Eva Picardi

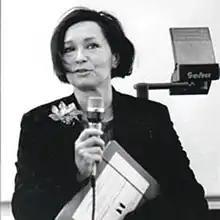
Eva Picardi

Eva Picardi (1948 – 23 April 2017) was an Italian philosopher. Picardi's contributions have been in analytic philosophy and linguistics.